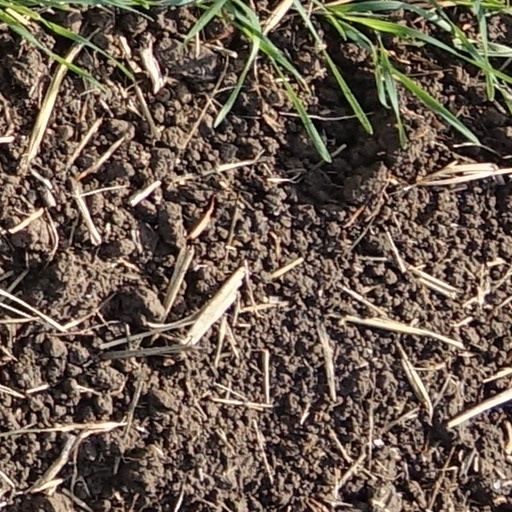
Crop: wheat